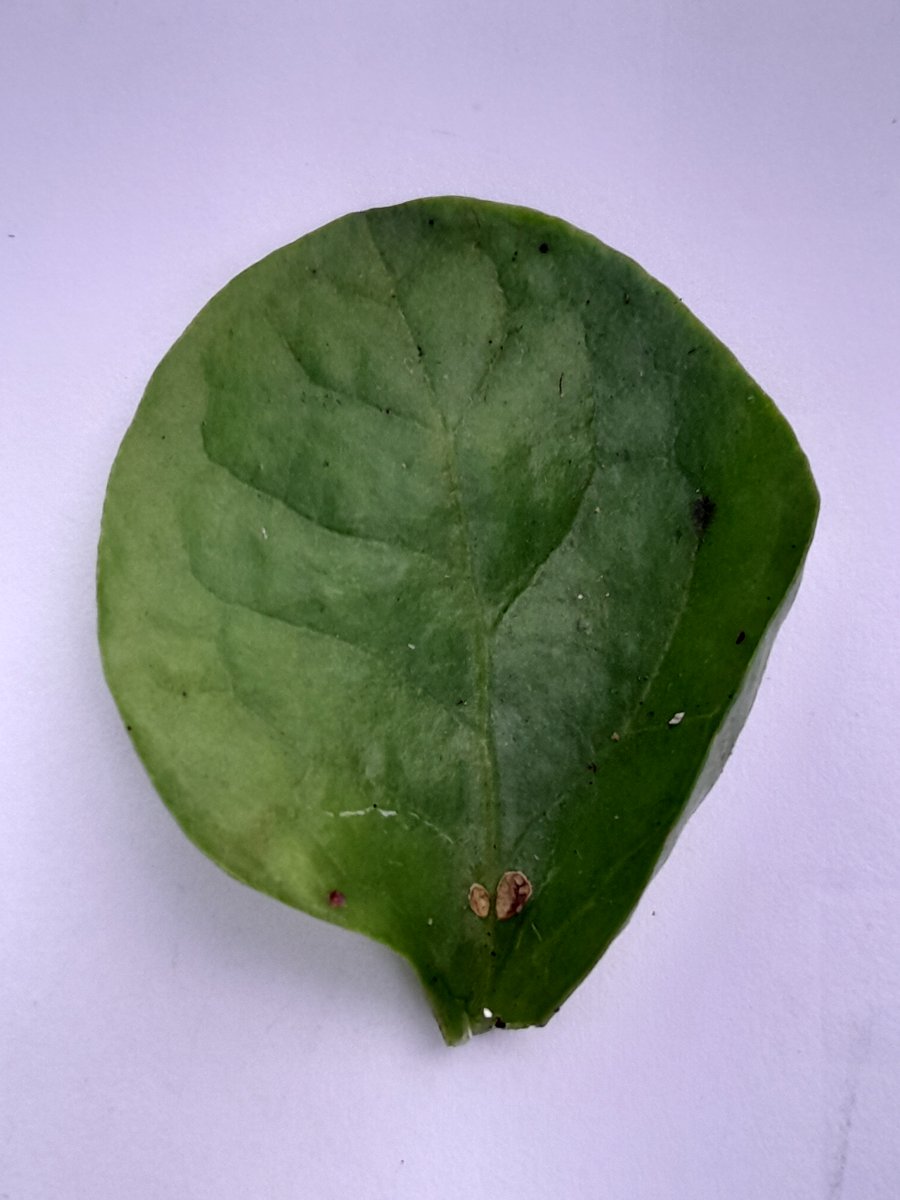
Label: Pest-Damage